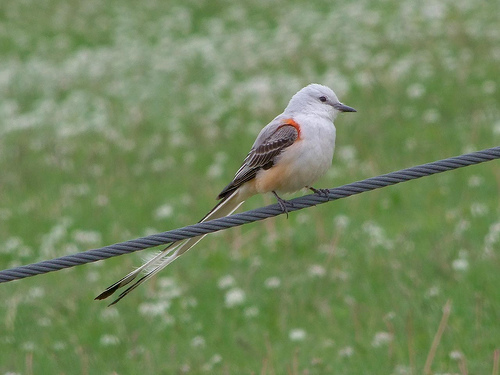
this small bird is almost all white with a light gray crown, speckled wings, back, and a long tail.
this bird has a white belly and breast, orange coverts, and black and white wingbars.
the bird has a small bill that is grey and small thighs.
the bird has a white body with a covert colored in orange, grey and black.
long tailed white, black bird, with just a hint of red on his upper covert.
a small white bird, with brown wings, a very long tail, and a short, pointy beak.
this light gray bird has darker gray wings with black wingbars, a black beak and a tail that is about twice the length of its body.
a small tan and gray bird with a long tail wing and red around the side and top of the coverts.
the bird is white in color with a long tail feather tipped in black.
this bird has a white crown, grey primaries, and a white belly.
Species: Scissor Tailed Flycatcher